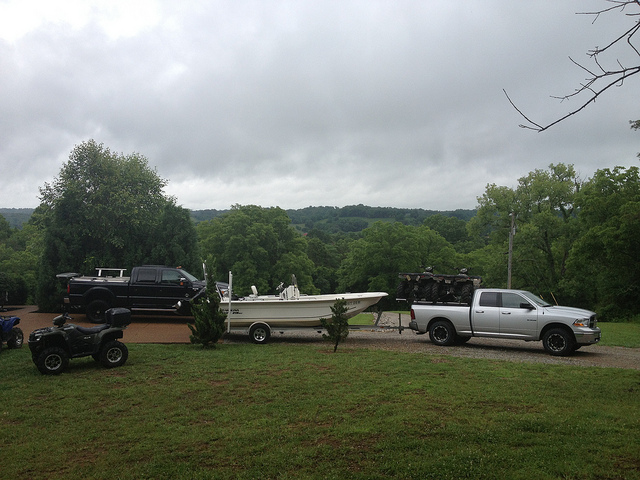
There is a truck pulling a boat on the road.

A truck is pulling a boat in a lush green area.

A truck pulling a boat and an all terain vehicle

A yard with boat attached to the truck and four wheeler parked

Two trucks, one pulling a boat on a trailer, and an ATV are parked on a road.